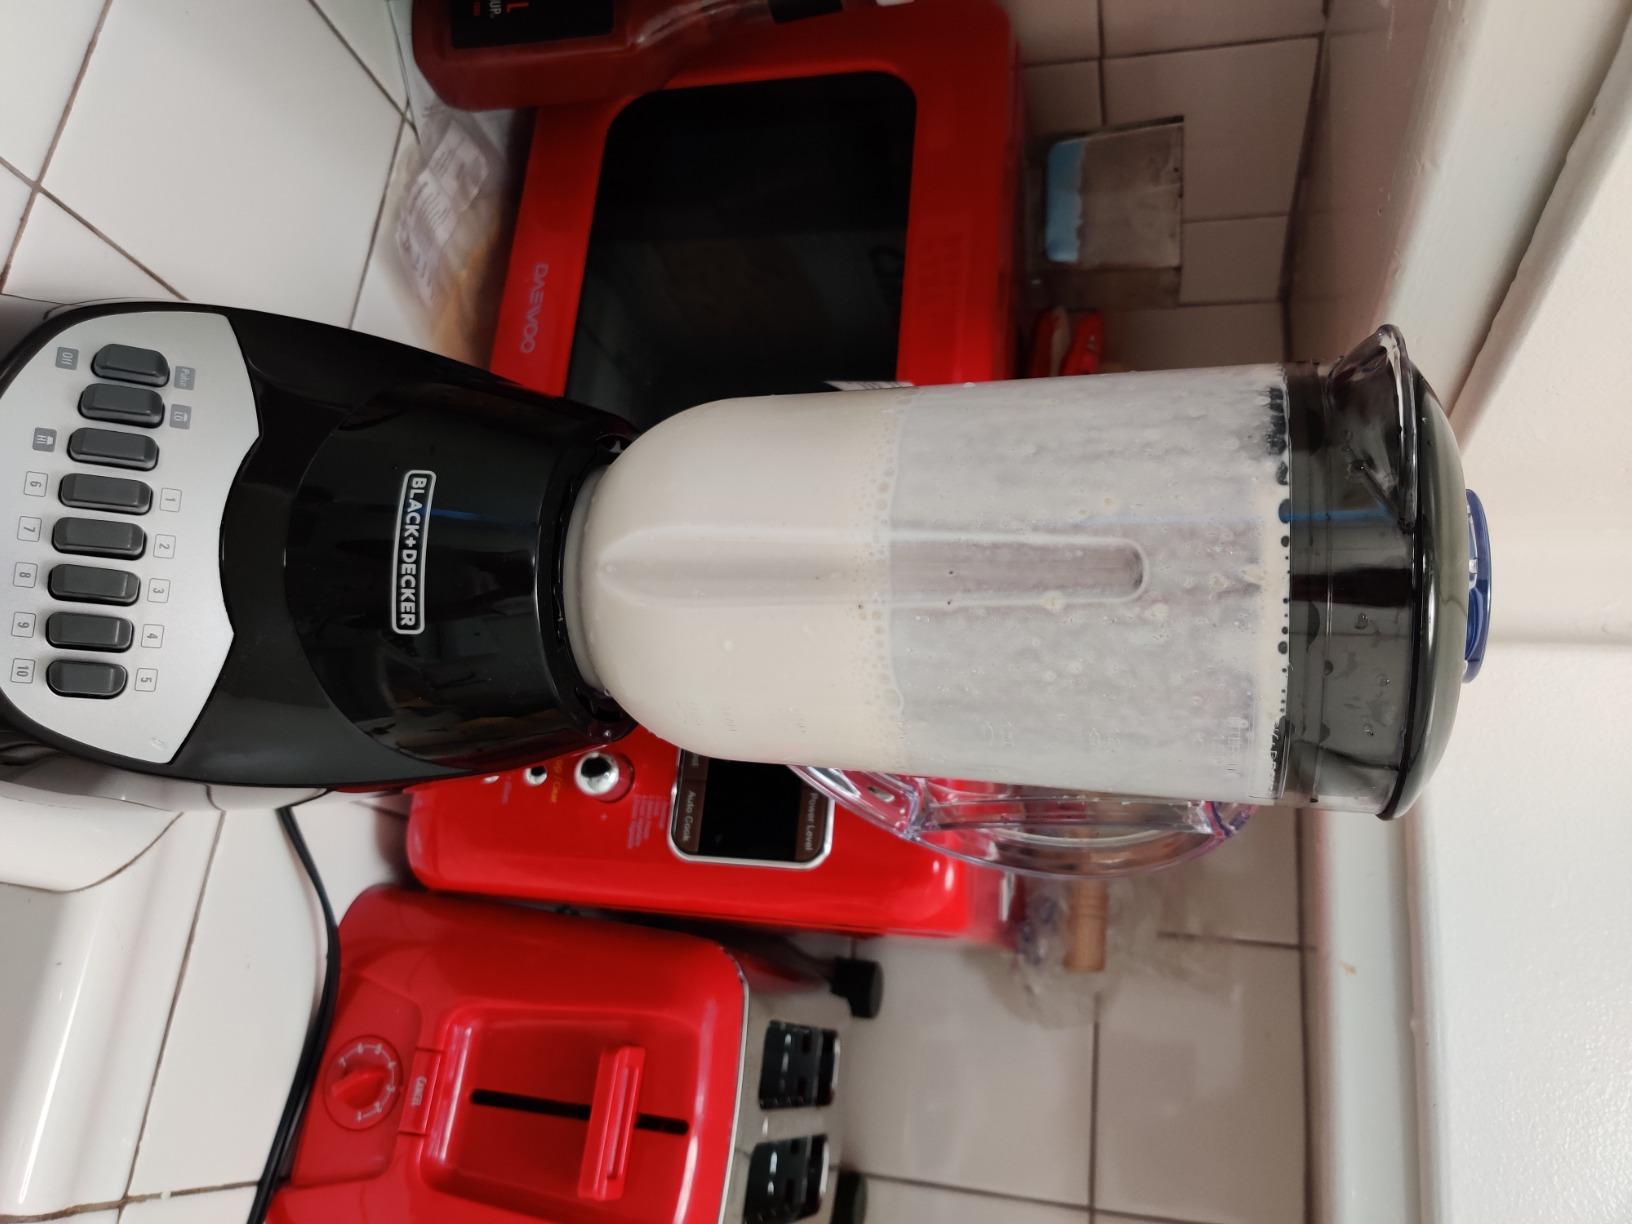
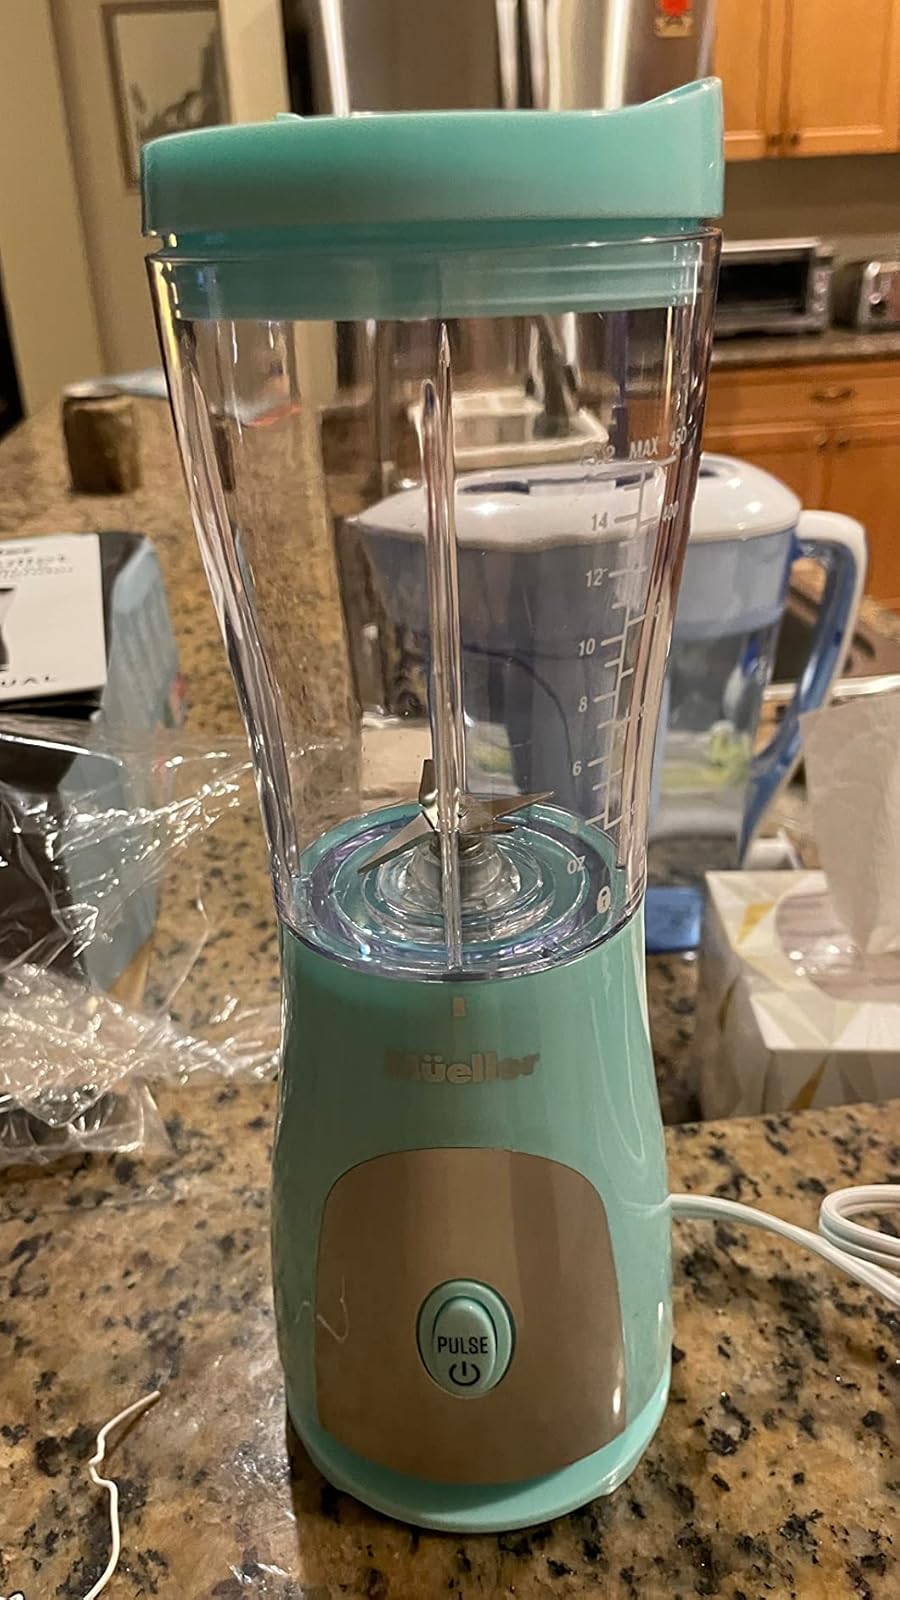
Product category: items_blender
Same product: no